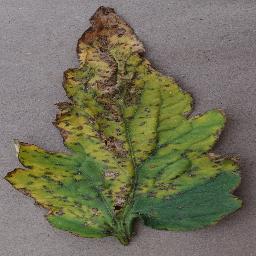
Label: Tomato___Bacterial_spot